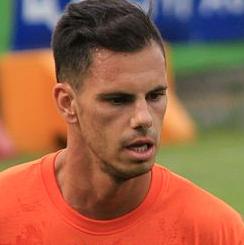
Age: 29